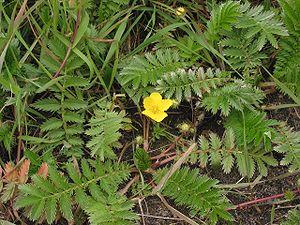
Cette liste de Tracheophyta de Bosnie-Herzégovine, ainsi que d’espèces introduites est un aperçu incomplet d’espèces de mousses, de fougères, de gymnospermes et d’angiospermes citées dans la littérature disponible en langues bosniaque, croate, serbe et serbo-croate. Cet aperçu n’inclue pas des espèces cultivées ni celles occasionnellement introduites.